The Journey (2016 film)

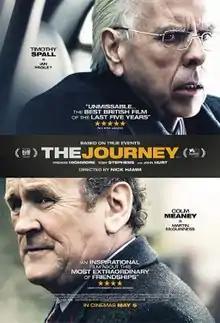

The Journey is a 2016 political drama film directed and produced by Nick Hamm, from a screenplay by Colin Bateman. The film is a fictional account of the true story of how political enemies Ian Paisley and Martin McGuinness formed an unlikely political alliance in the lead up to the St Andrews Agreement. It stars Timothy Spall as Paisley and Colm Meaney as McGuinness, with Freddie Highmore, John Hurt, Toby Stephens, and Ian Beattie in supporting roles.